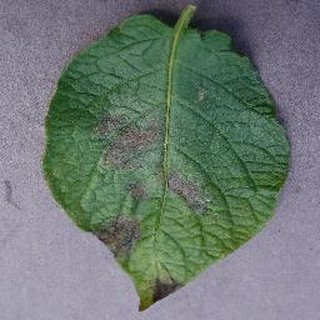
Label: potato_late_blight